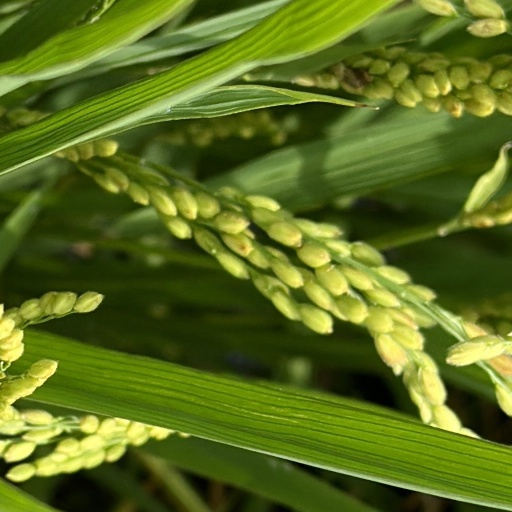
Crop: rice